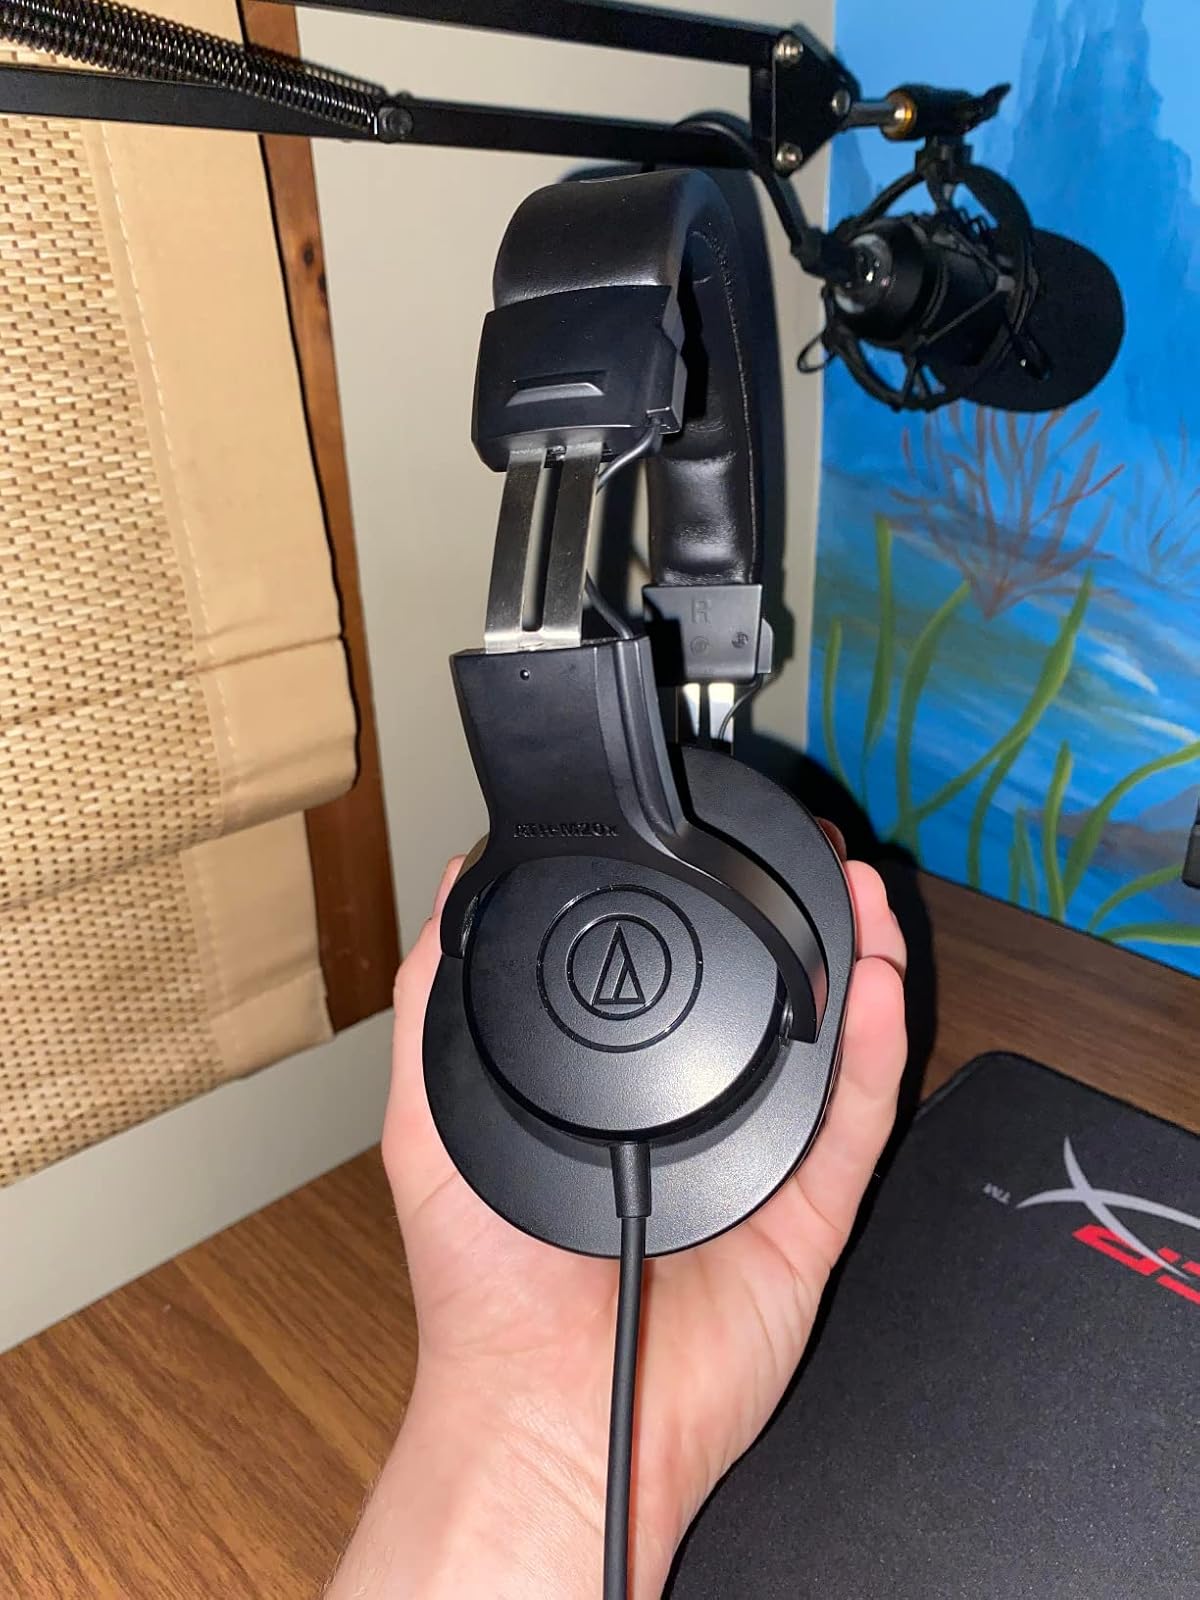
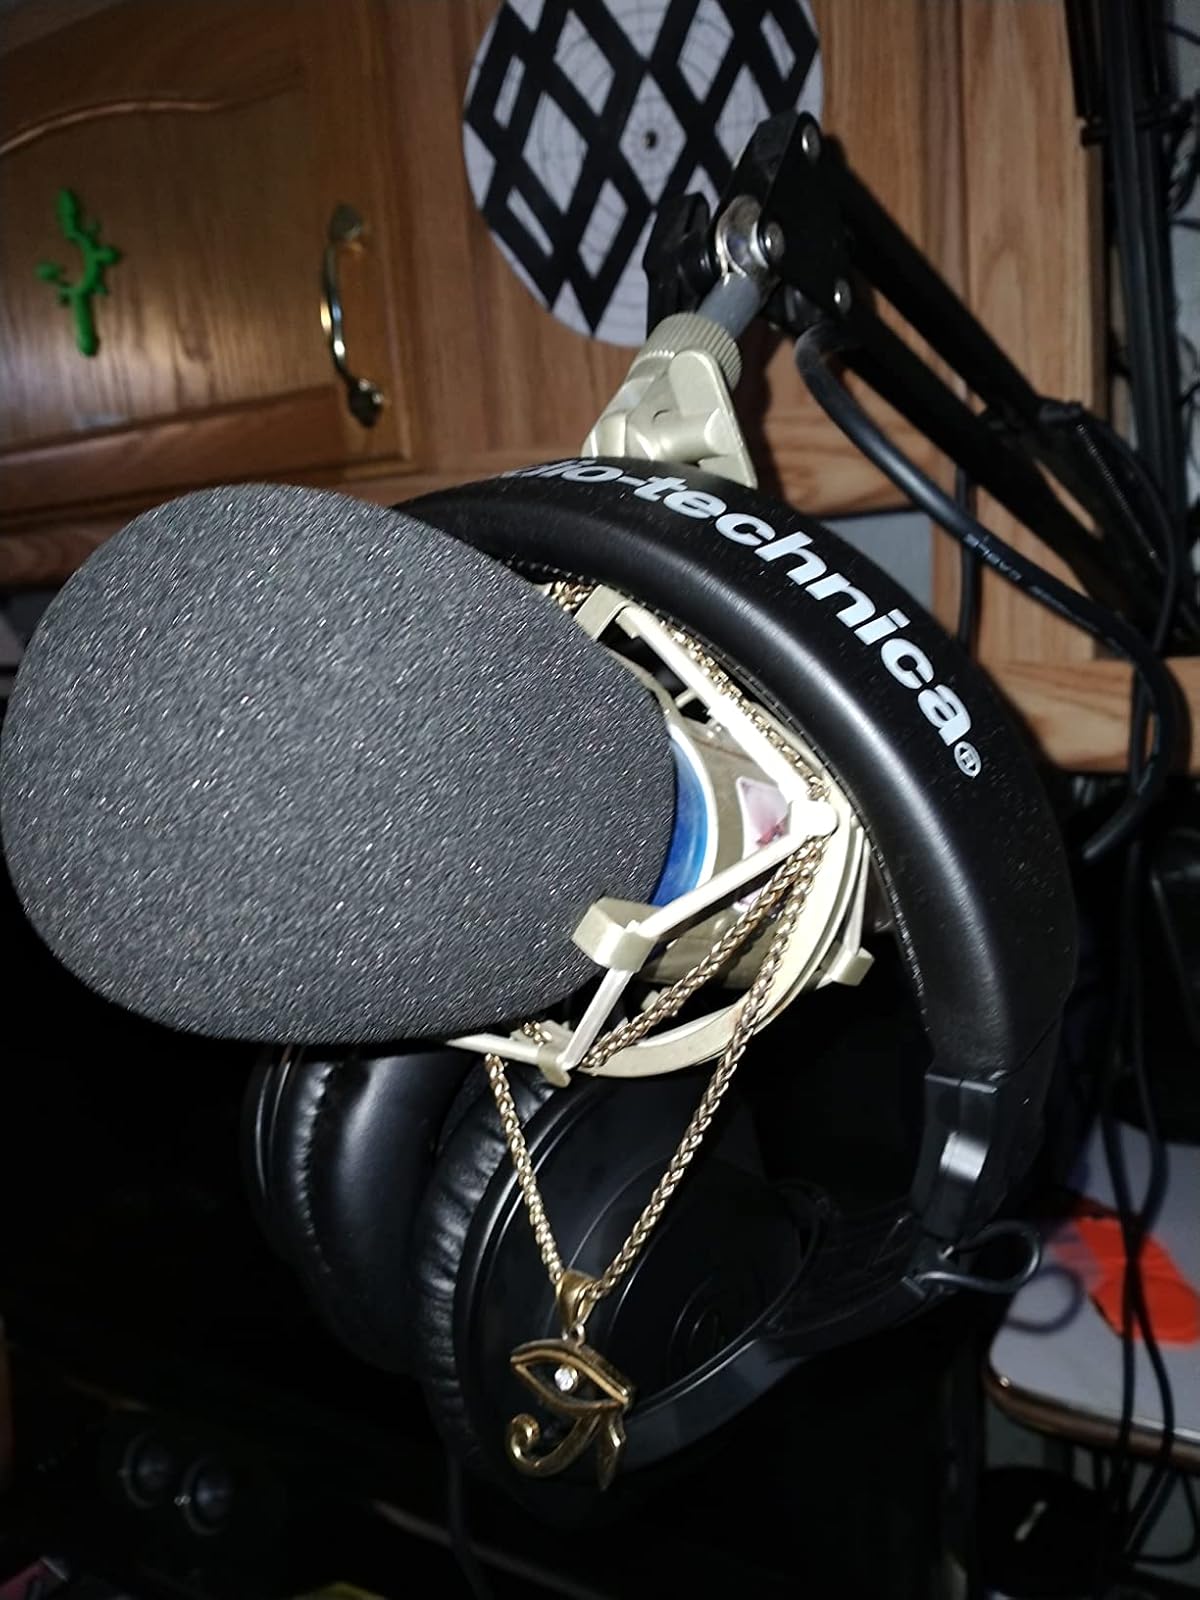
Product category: headphones
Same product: yes